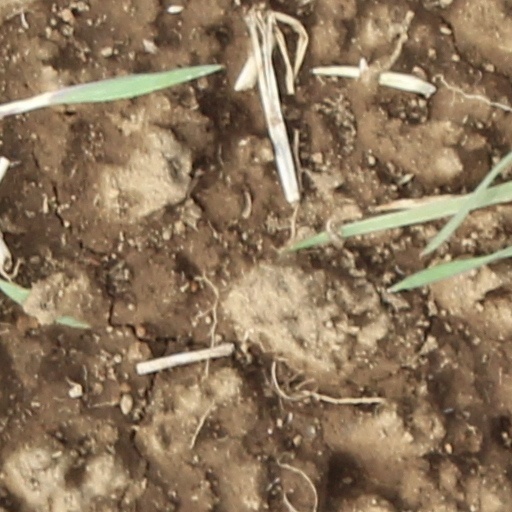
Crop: wheat